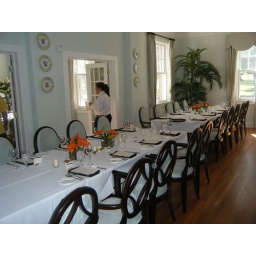
There were 4 large tables of 11. The cake table was near the window.